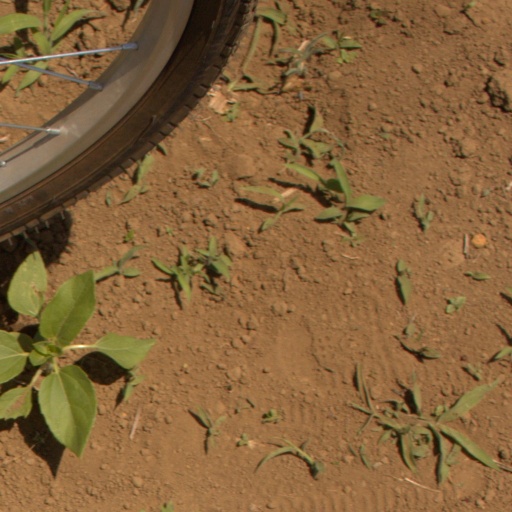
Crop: Jerusalem artichoke